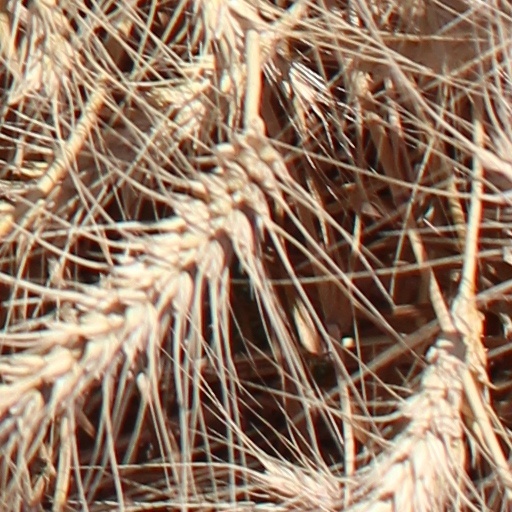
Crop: wheat